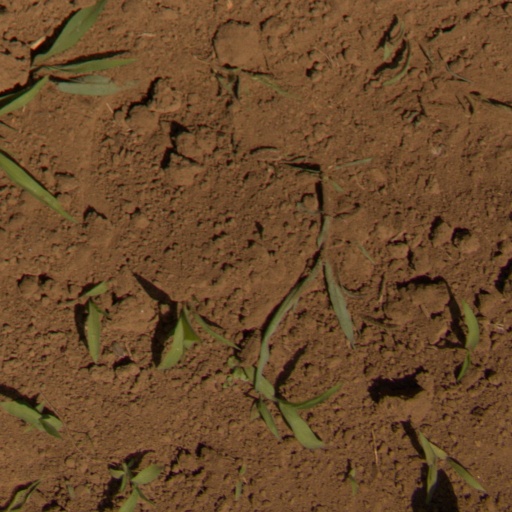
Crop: Jerusalem artichoke